The Grange and Macquarie Plains Cemetery

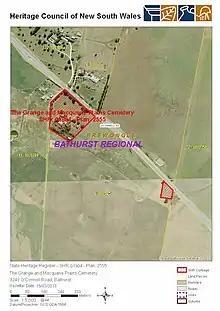
Heritage boundaries

The cemetery is located on a 2/3 acre parcel of land donated by John West to the Methodist Church in 1844 and retains its separate Land Parcel number. It is located 500m to the south of The Grange farmhouse and sits in the north eastern corner of the section of land south of O'Connell Road. It is bordered to the south and east by the Grange, by O'Connell Road to the north, and the neighbouring property to the west. A small wooden Methodist church was apparently demolished c. 1920 and only the ruins of the graveyard remain. The graves are those of local Macquarie Plains families, including some members of the West family, apparently dating from between 1837 and 1896. 22 inscriptions were recorded for the Australian Cemeteries Index in 2006 and are available for viewing online. This website quotes a local community member stating that the cemetery was a children's cemetery during the 1876 scarlet fever epidemic, and that many children are buried here in unmarked graves.